Filter (large eddy simulation)

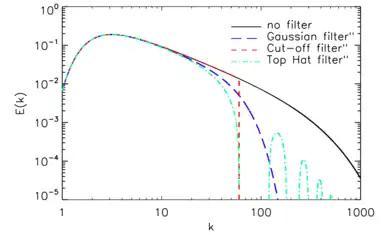
Turbulent energy spectrum and effect of filtering operations

There are three filters ordinarily used for spatial filtering in large eddy simulation. The definition of formula_46 and formula_47 and a discussion of important properties, is given.